Military alliance

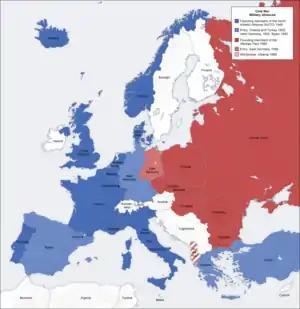
Two military alliances (The North Atlantic Treaty Organization and the Warsaw Pact) in Europe during the Cold War

A military alliance is a formal agreement between nations that specifies mutual obligations regarding national security. In the event a nation is attacked, members of the alliance are often obligated to come to their defense regardless if attacked directly. Military alliances can be classified into defense pacts, non-aggression pacts, and ententes. Alliances may be covert (as was common from 1870 to 1916) or public.